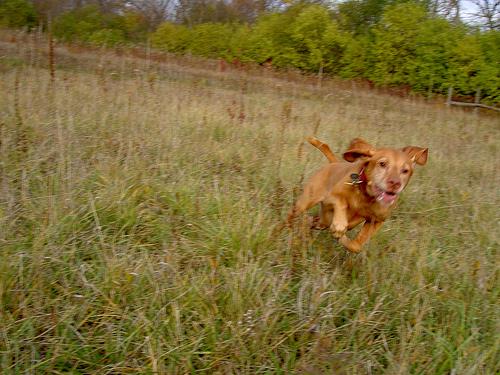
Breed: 210-n000048-vizsla